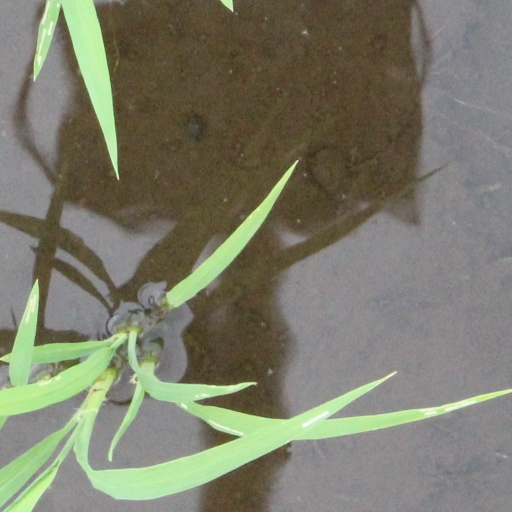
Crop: rice